Mary Bethune Abbott

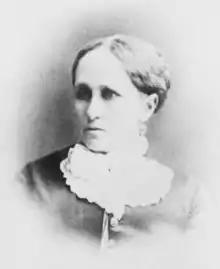
Undated photo of Abbott

Mary Martha Bethune, Lady Abbott (October 17, 1823 – February 25, 1898) was the wife of Sir John Abbott, the third Prime Minister of Canada.